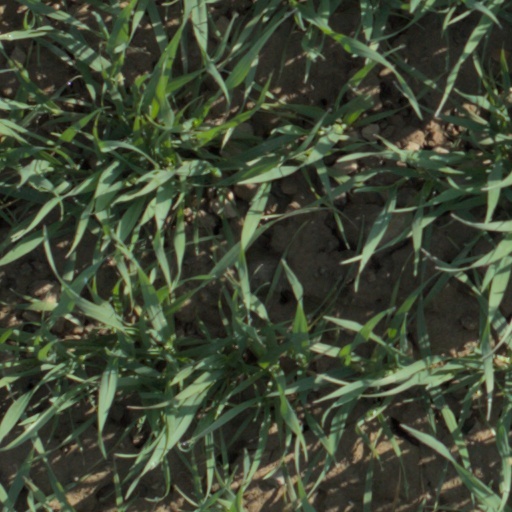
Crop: wheat